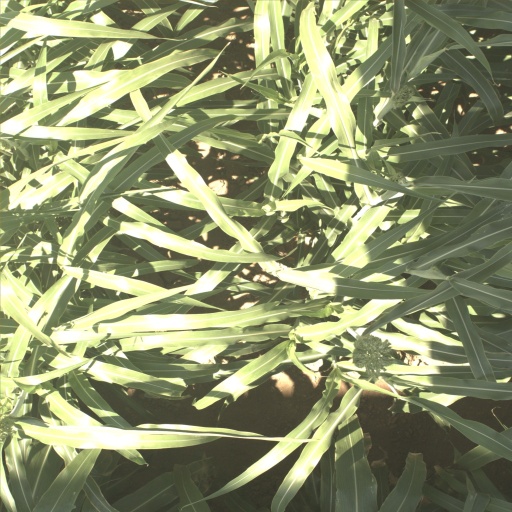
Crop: sorghum